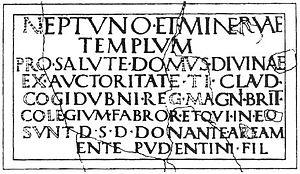
Aulus Pudens était originaire d'Ombrie et un centurion dans l'armée romaine à la fin du Iᵉʳ siècle. Il était un ami du poète Martial, qui lui a adressé plusieurs de ses Épigrammes. Il a été identifié avec saint Pudens par certains critiques, un chrétien romain de l'époque apostolique.
Cogidubnos, ou Tiberius Claudius Cogidubnus était le roi du peuple celte des Regnenses, un peuple de l'île de Bretagne au Iᵉʳ siècle, après la conquête romaine de l'île en 43, comme le note Tacite dans la Vie d'Agricola.
Claudia Rufina est une femme descendant d'une famille de la province romaine de Bretagne qui vivait à Rome vers 90 et était connue du poète Martial. Il se réfère à elle dans ses Épigrammes, la décrivant comme « caeruleis [...] Britannis edita ». Il la loue pour sa beauté, son éducation et sa fertilité.
L’histoire de la société britannique étudie les changements ayant eu lieu dans la société britannique. Ces changements ont affecté les îles Britanniques à l’intérieur comme à l’extérieur.